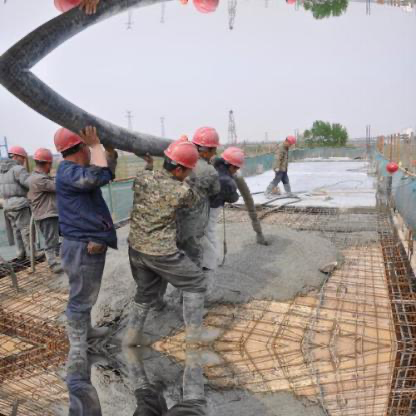
Objects in the image:
label: helmet
label: helmet
label: helmet
label: helmet
label: helmet
label: helmet
label: helmet
label: helmet
label: helmet
label: helmet